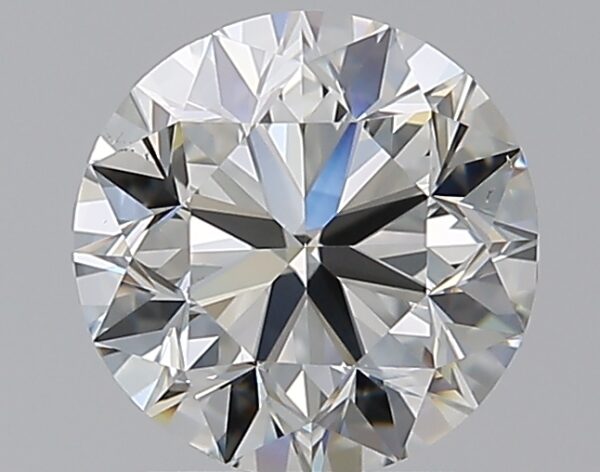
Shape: round
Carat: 1.7
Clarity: VS2
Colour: I
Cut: VG
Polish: EX
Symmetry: VG
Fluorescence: M
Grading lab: GIA
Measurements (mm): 7.41 x 7.46 x 4.8